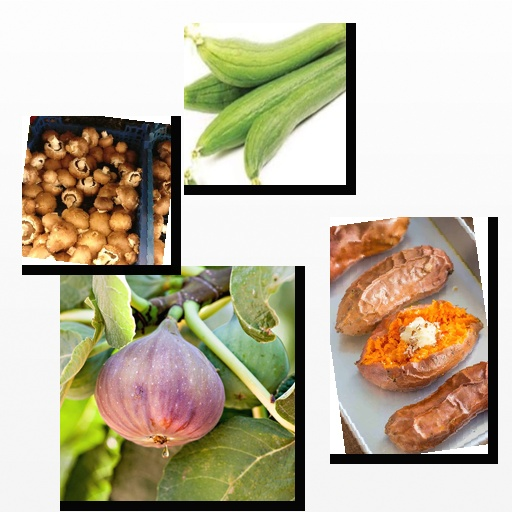
Food items: fig, sweet_potato, sponge_gourd, mushroom